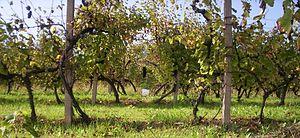
Vignoble près de Vlasotince, Serbie
Vlasotince est une ville et une municipalité de Serbie situées dans le district de Jablanica. Au recensement de 2011, la ville comptait 15 830 habitants et la municipalité dont elle est le centre 29 669.